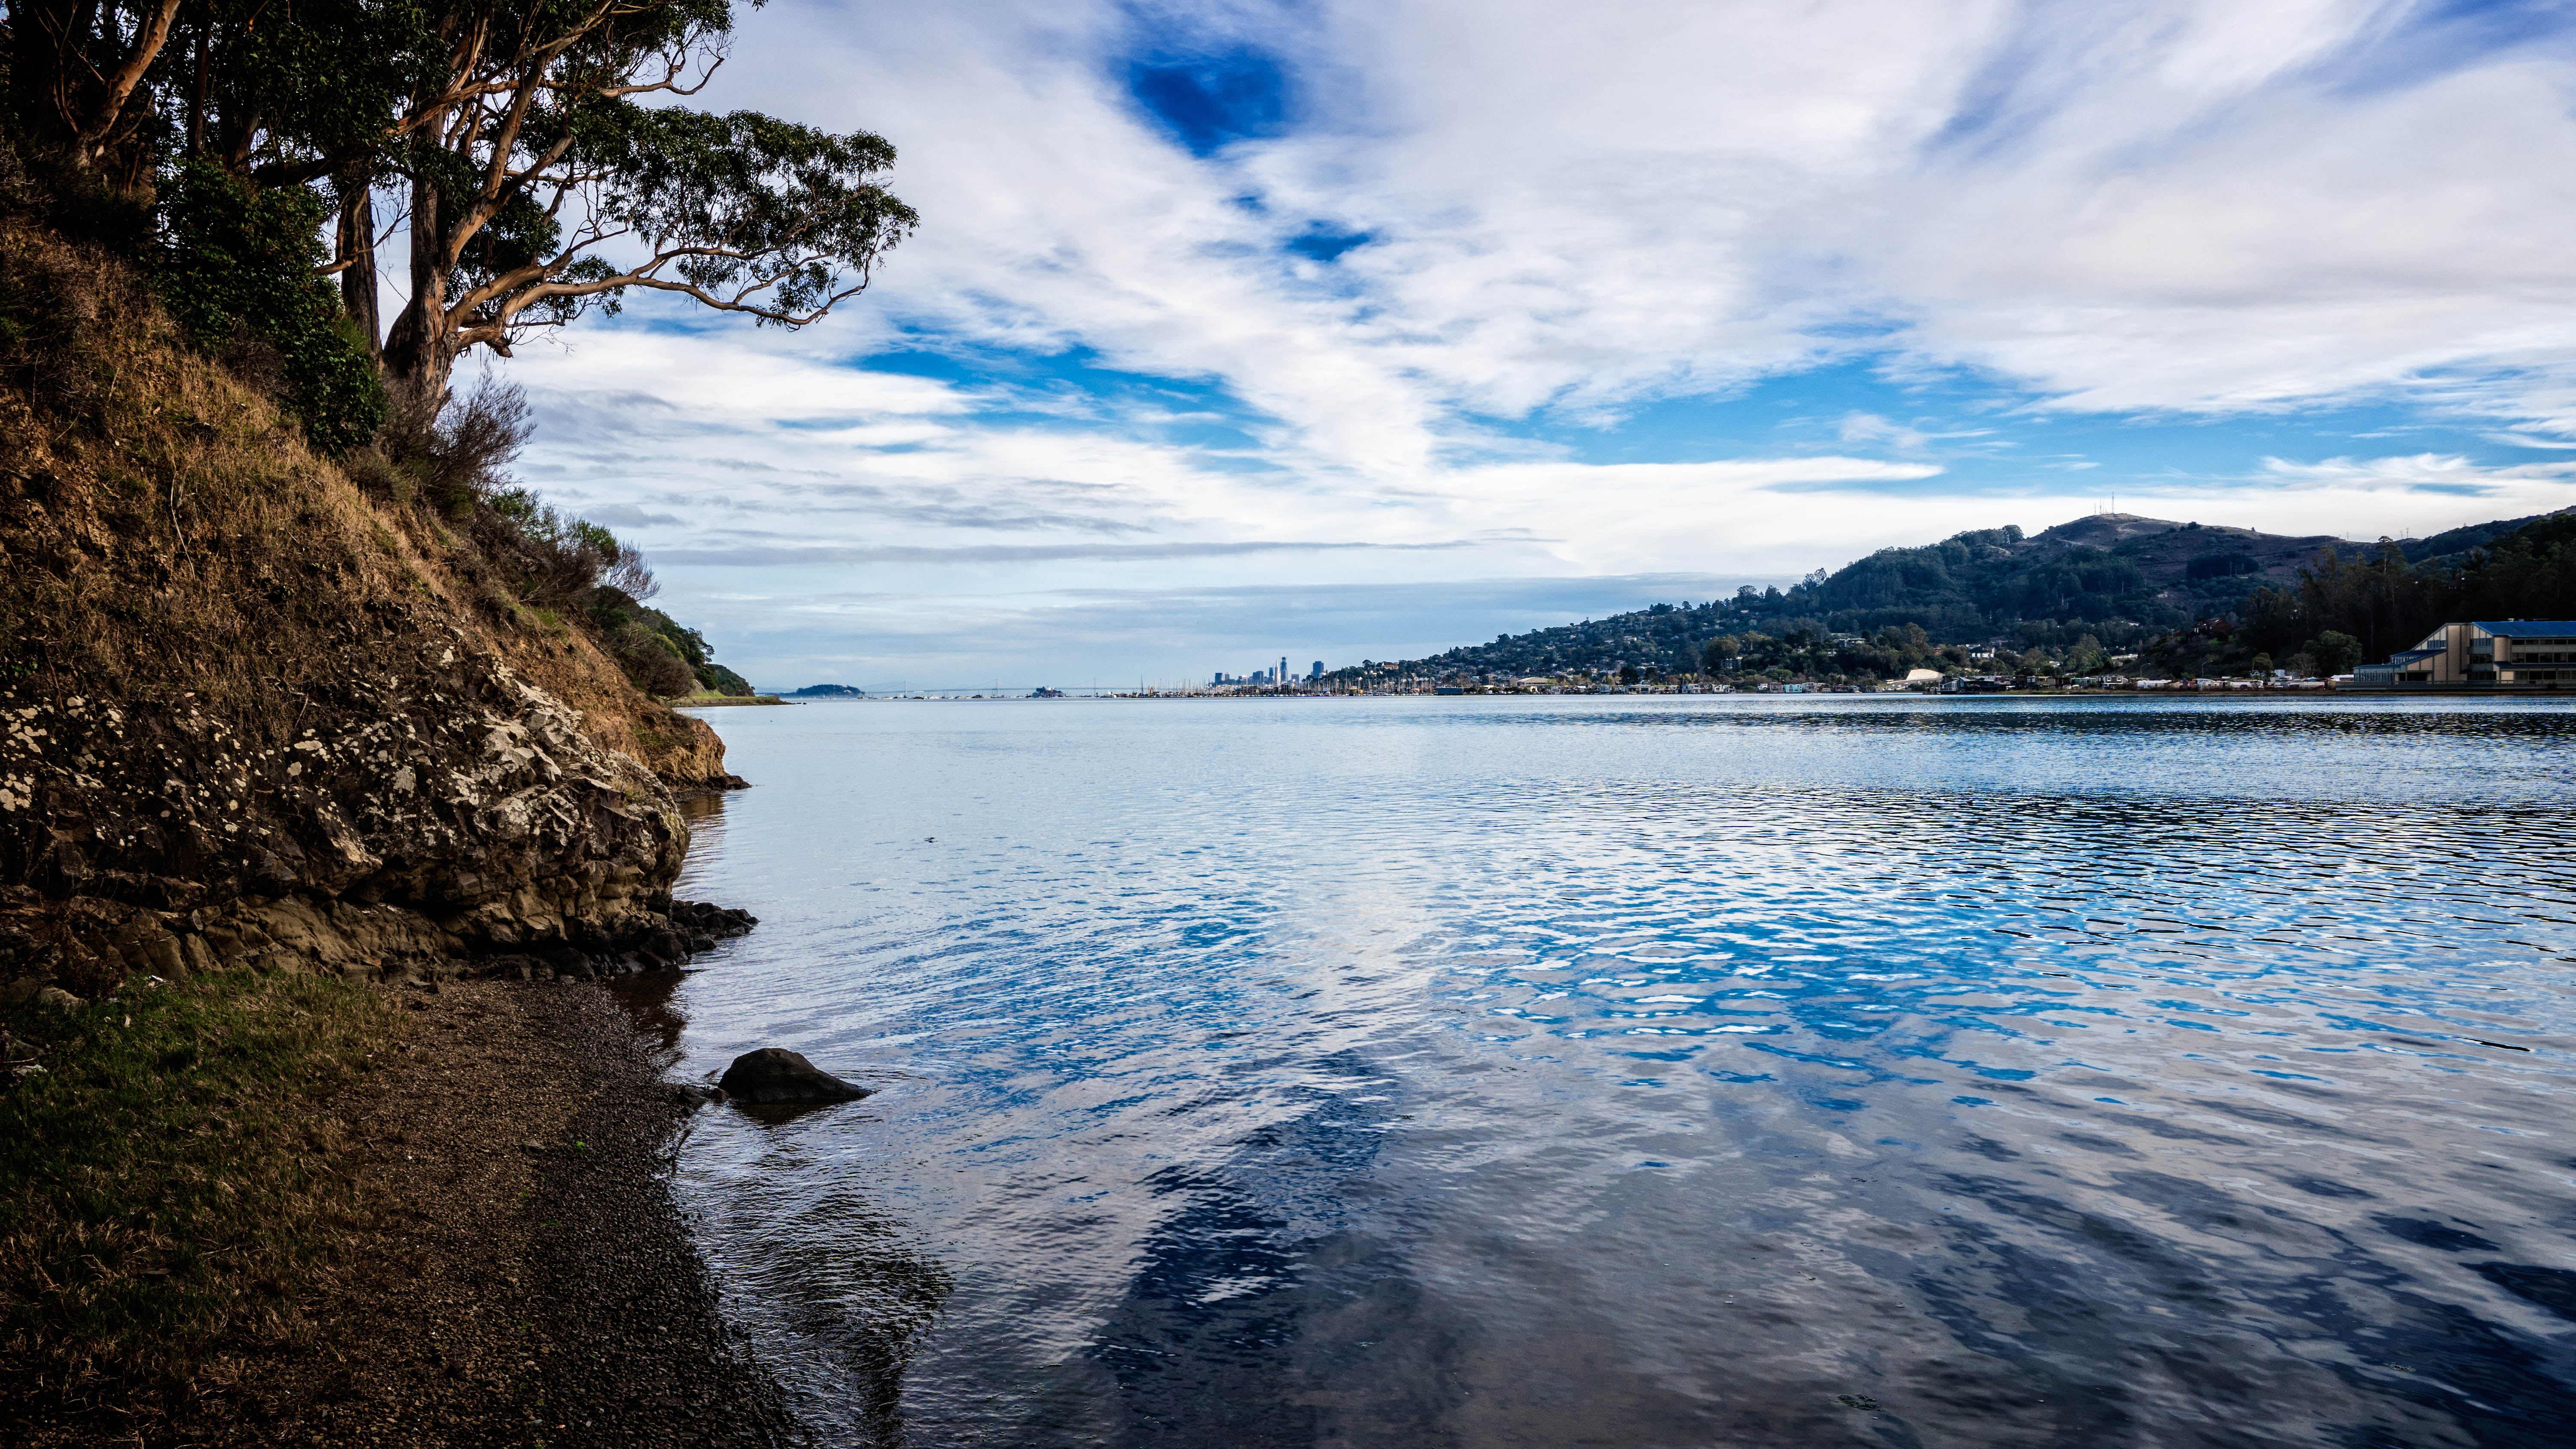
landscape, sea, coast, tree, water, nature, rock, ocean, wilderness, mountain, cloud, morning, shore, lake, river, reflection, bay, reservoir, body of water, loch, landform